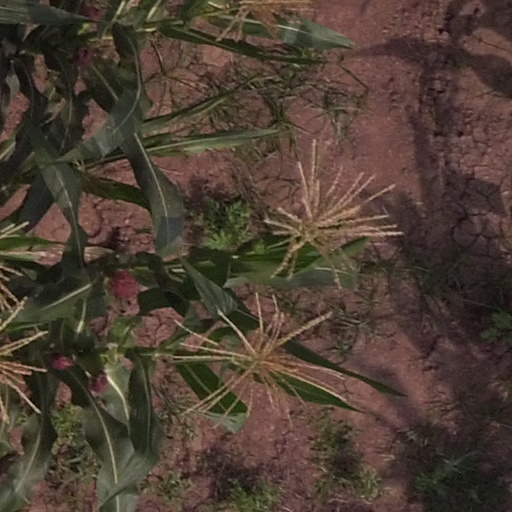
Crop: maize; corn